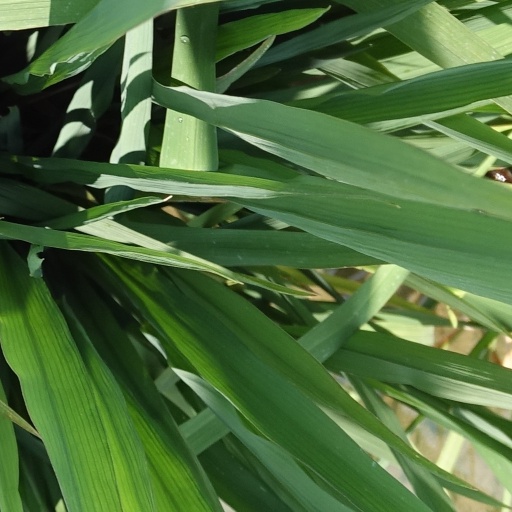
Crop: rice